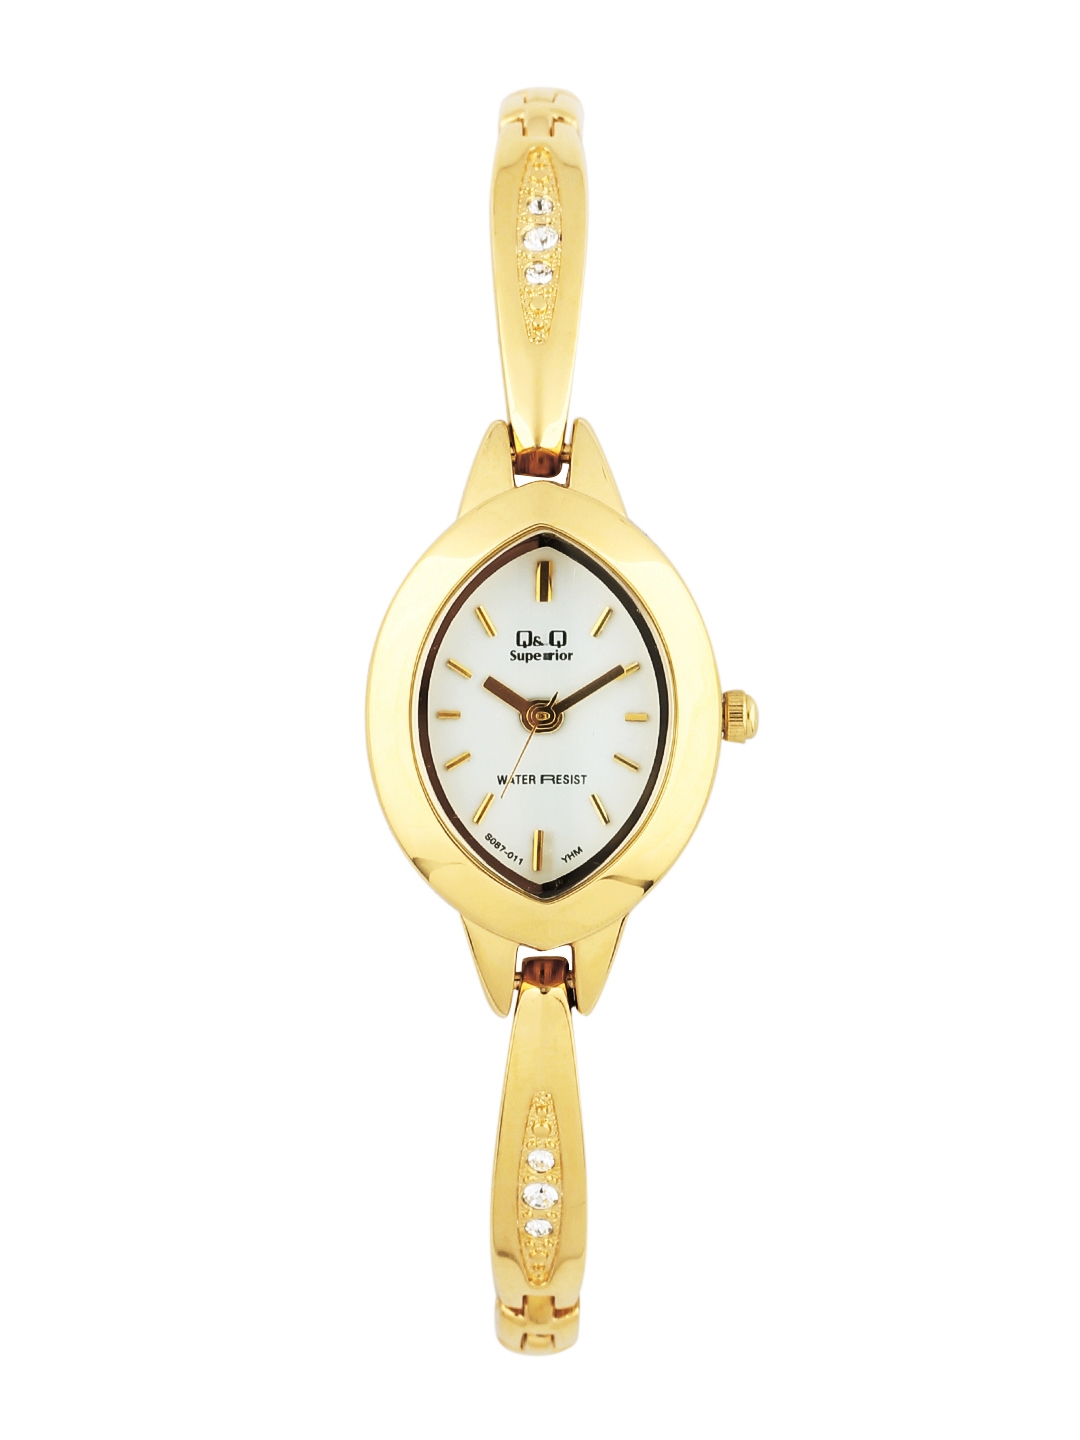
Q&Q Women White Dial Analog Watch
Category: Accessories / Watches / Watches
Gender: Women
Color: White
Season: Winter 2016
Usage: Casual